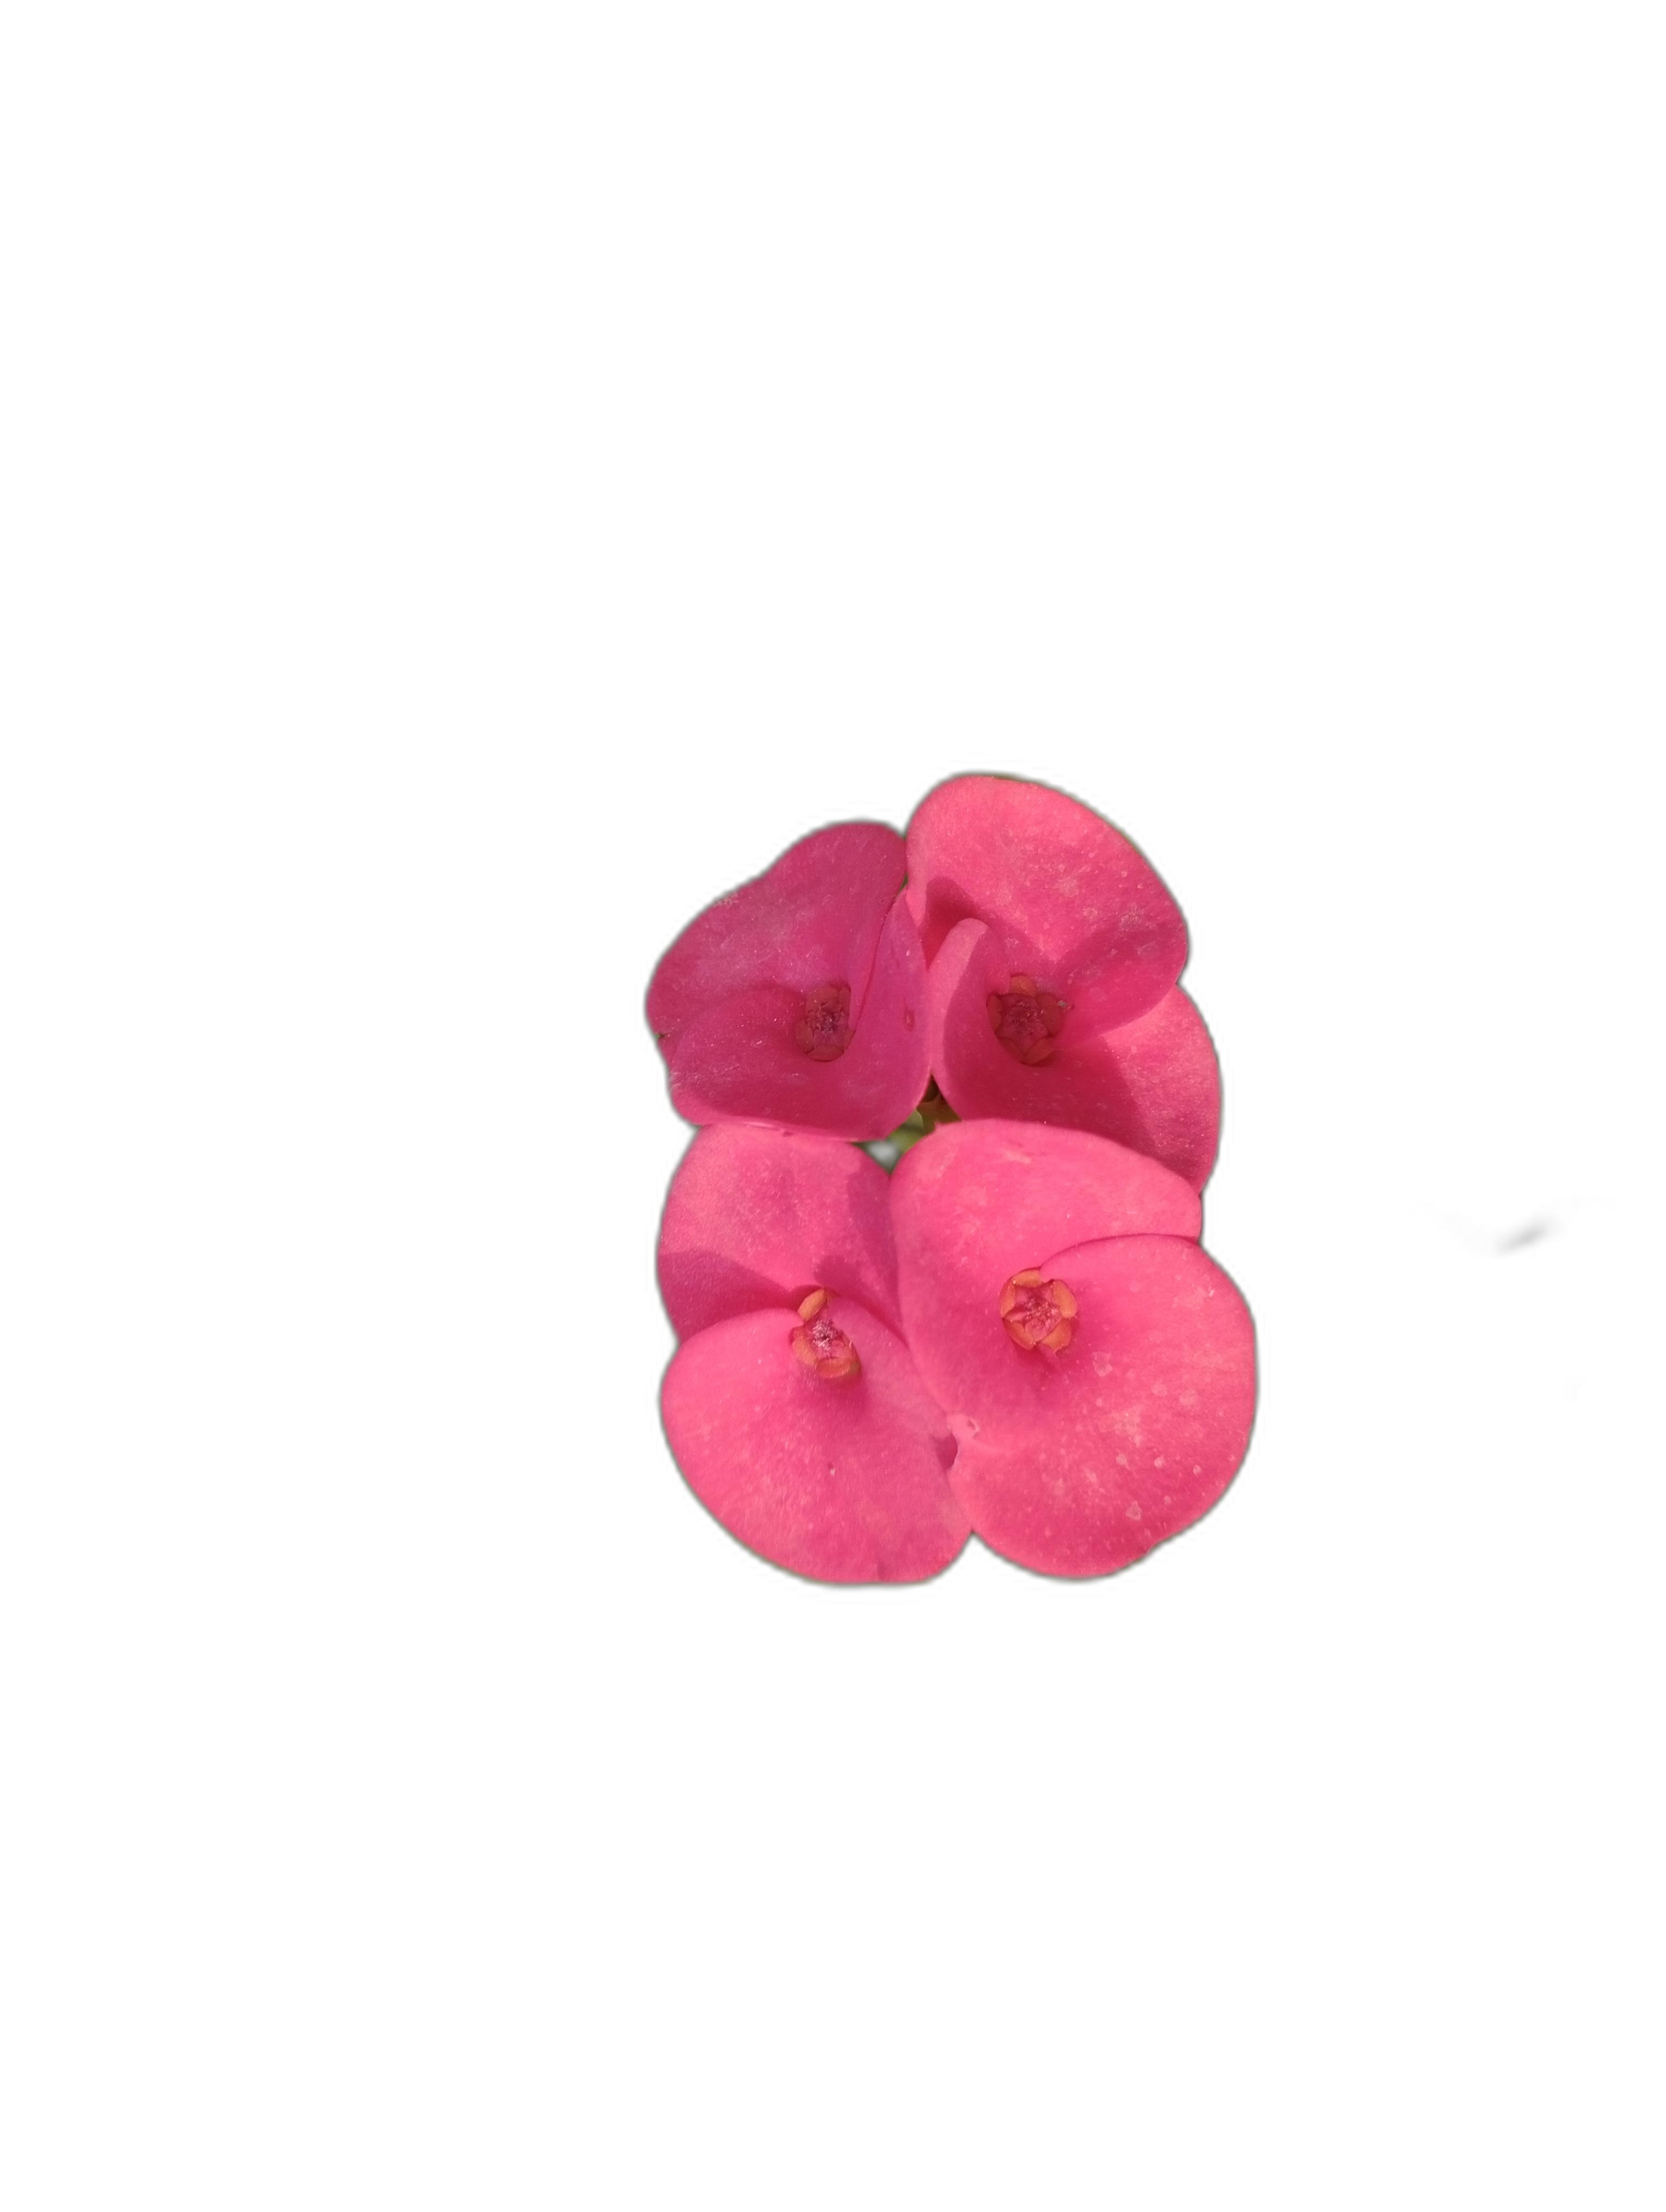
Label: Crown of thorns